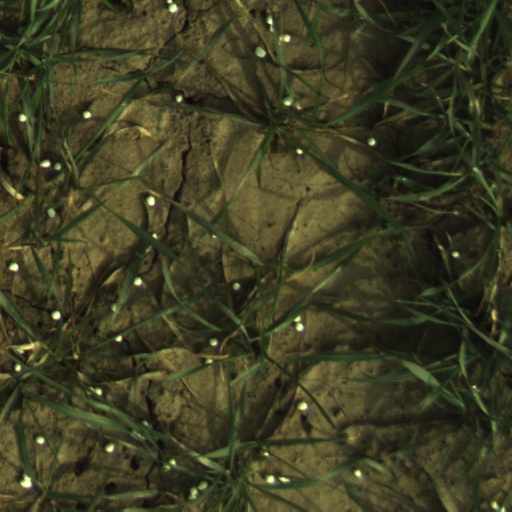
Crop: wheat